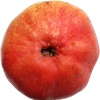
Label: Pear Red 1